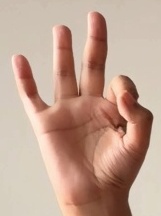
ASL sign: 9